Frederick Scherger

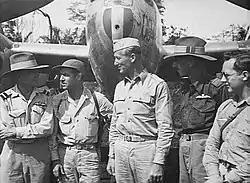
Five men in light-coloured uniforms standing in front of a military aircraft

Scherger served as Officer Commanding No. 2 Training Group at RAAF Station Wagga from July 1943 until he was appointed AOC of the newly formed No. 10 Operational Group (No. 10 OG) in November. The Air Force's main mobile strike force, No. 10 OG at its formation consisted of No. 77 Wing, operating A-31 Vengeance dive bombers, and No. 78 Wing, operating P-40 Kittyhawk fighters, as well as several ancillary units. Promoted to acting air commodore on 25 January 1944, Scherger established his headquarters at Nadzab, Papua New Guinea, in support of the US Fifth Air Force. Though able to launch No. 78 Wing's first mission that same month, he had to deal with several organisational problems to bring all his squadrons to combat readiness, including lack of training in tropical conditions, and shortcomings in aircraft maintenance and staff rotation that resulted in the RAAF's operational rate of effort being inferior to similar USAAF formations. These issues were overcome later in the year and No. 10 OG units began exceeding the rate of effort of their American counterparts.